90th Academy Awards

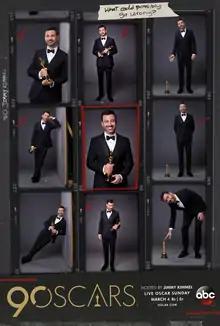
Official poster

The 90th Academy Awards ceremony, presented by the Academy of Motion Picture Arts and Sciences (AMPAS), honored the best films of 2017, and took place at the Dolby Theatre in Hollywood, Los Angeles, California. The ceremony was held on March 4, 2018, rather than its usual late-February date to avoid conflicting with the 2018 Winter Olympics. During the ceremony, AMPAS presented Academy Awards (commonly referred to as Oscars) in 24 categories. The ceremony, which was televised in the United States by ABC, was produced by Michael De Luca and Jennifer Todd and directed by Glenn Weiss. Comedian Jimmy Kimmel hosted for the second consecutive year.